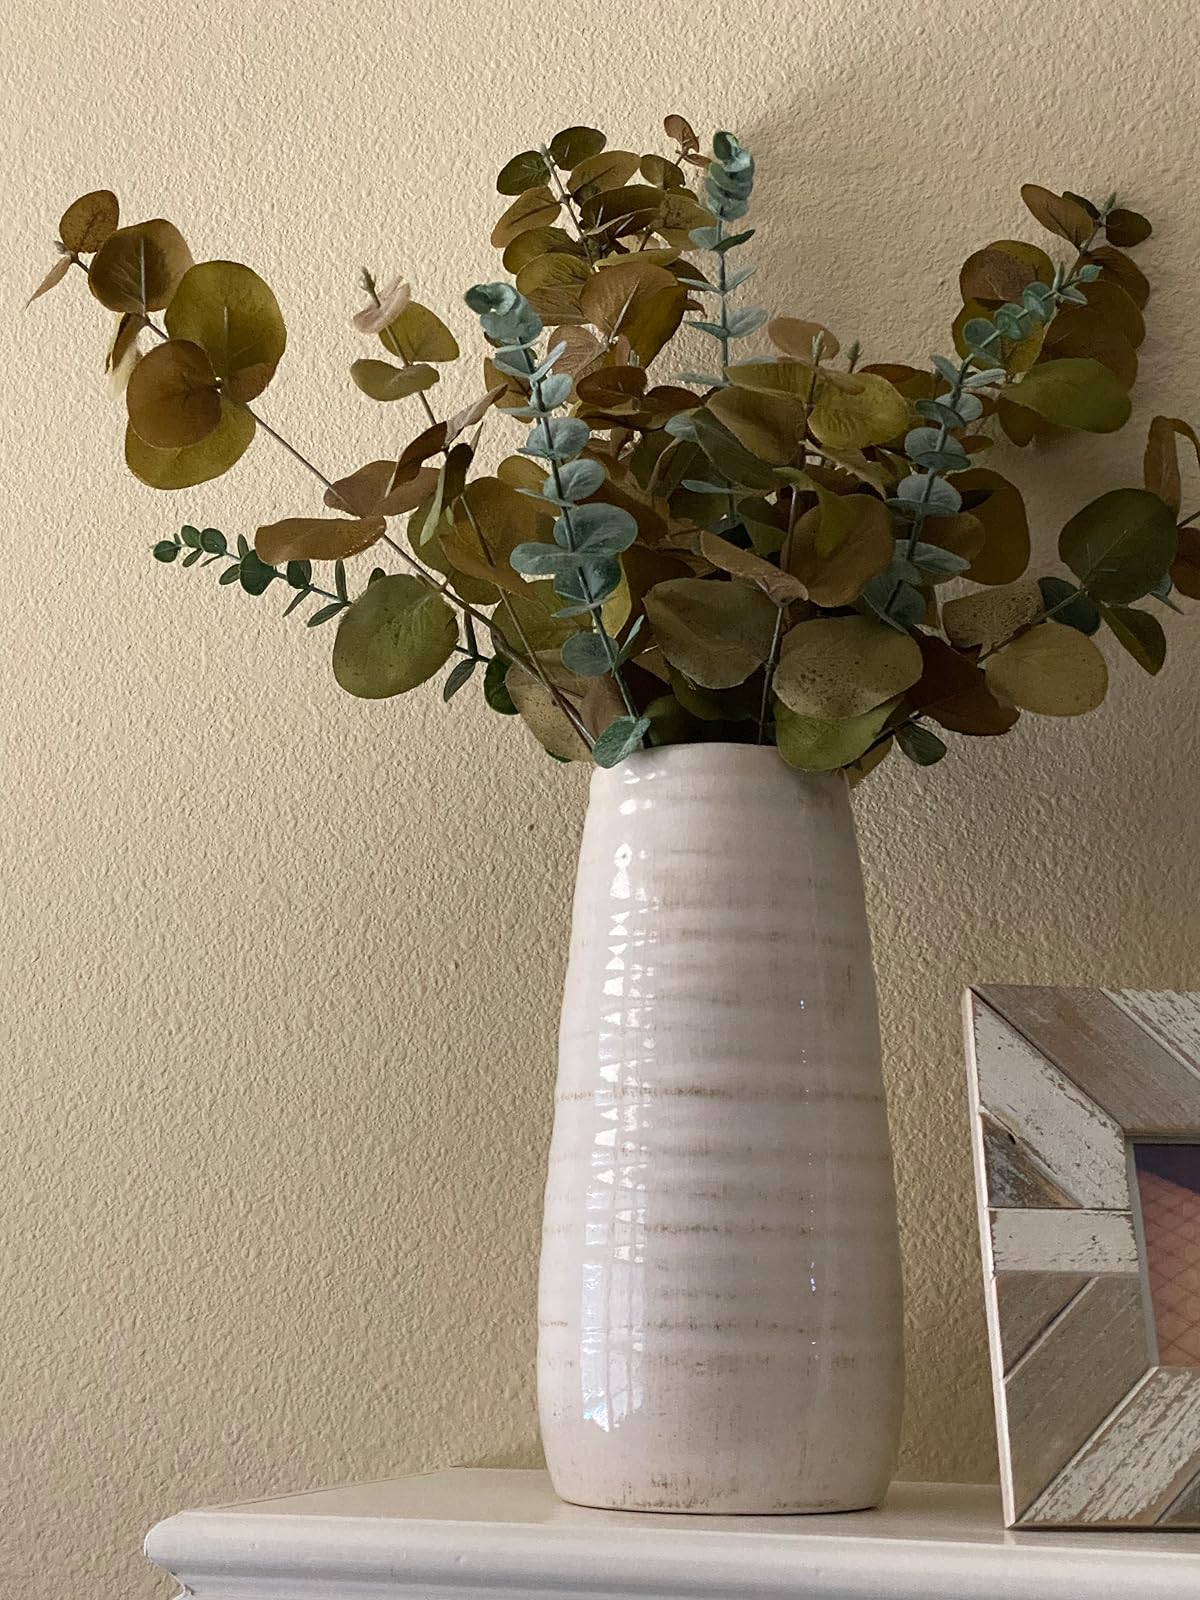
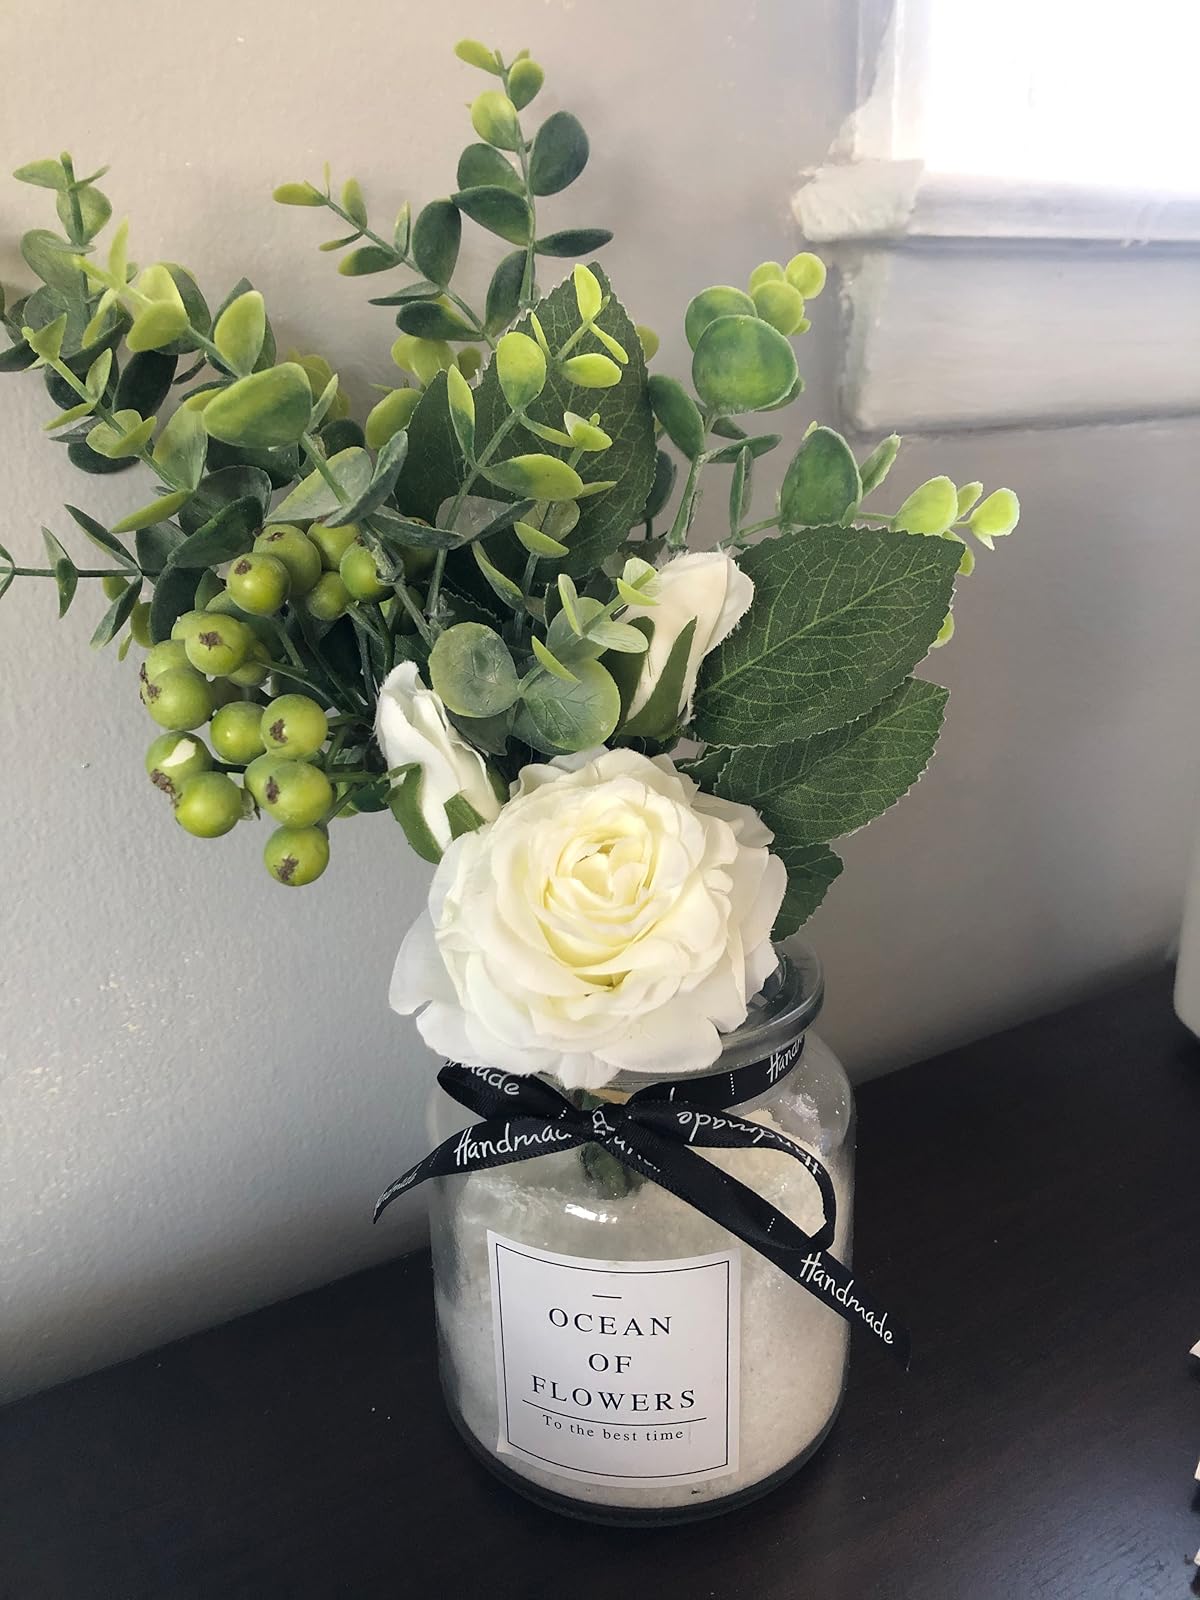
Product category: vase
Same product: no